Traffic in Towns

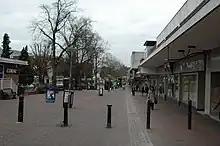
Gracechurch Shopping Centre, Sutton Coldfield, Birmingham. An example of the new style of 1960-70's pedestrian precinct, separated from the historic road network, but at the cost of demolition of the earlier town shopping parade

The report signified some fundamental shifts in attitudes to roads, by recognising that there were environmental disbenefits from traffic, and that large increases in capacity can exacerbate congestion problems, not solve them. This awareness of environmental impact was ahead of its time, and not translated into policy for some years in other countries, such as Germany or the US, where the promotion of traffic flow remained paramount